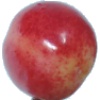
Label: cherry_rainier